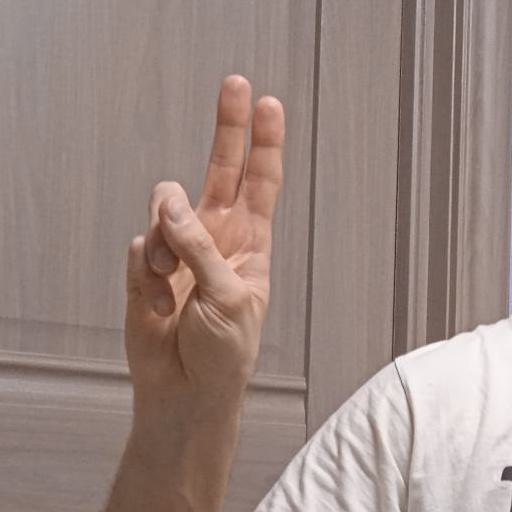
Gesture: two_up